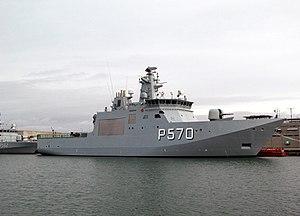
La classe Knud Rasmussen est une classe de patrouilleurs de la Marine royale danoise comprenant trois navires entrés en service à partir de 2008 à la base navale de Korsør.